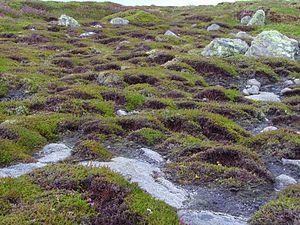
Le terme « anémomorphose » est un accomodat qui consiste en la modification de la forme des plantes et des paysages végétaux sous l'effet de forts vents dominants. Il constitue un cas particulier de la thigmomorphogenèse. Ce phénomène est surtout remarquable sur le littoral et en montagne.